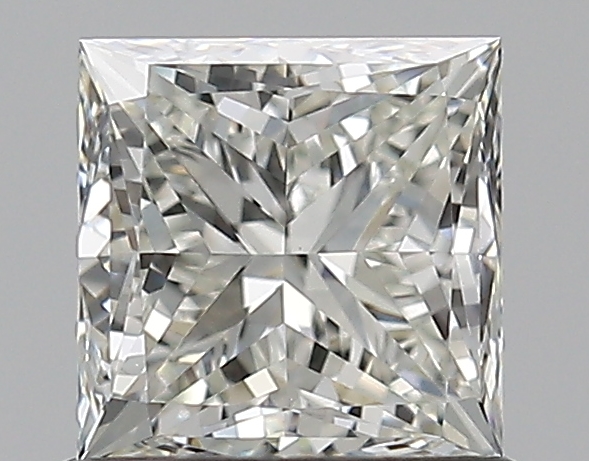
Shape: princess
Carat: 0.9
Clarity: VVS2
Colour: I
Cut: EX
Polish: EX
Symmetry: EX
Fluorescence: N
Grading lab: GIA
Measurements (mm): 5.1 x 5.08 x 3.75